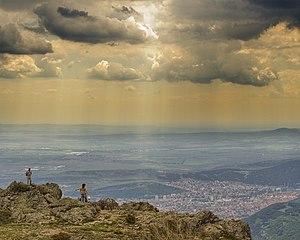
La Bulgarie, en forme longue la république de Bulgarie, est un pays d’Europe du Sud-Est situé dans les Balkans. Elle est bordée par la mer Noire à l'est, au sud par la Grèce et la Turquie, au nord par le Danube et la Roumanie, à l’ouest par la Serbie et la Macédoine du Nord. Sa capitale est Sofia.
Le Grand Balkan, est une chaîne de montagnes des Balkans située en Bulgarie et Serbie, orientée est-ouest et traversant tout le centre du pays, de la mer Noire jusqu'à la frontière occidentale. Elle a été connue sous les noms de Αίμος en grec et Haemus en latin. Son point culminant est le pic Botev. Le nom actuel est d'origine turque.